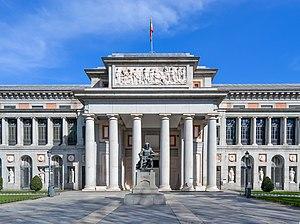
Madrid /ma.dʁid/ est la capitale et la plus grande ville d'Espagne. Située dans la partie centrale du royaume d'Espagne, elle est également la capitale et la ville la plus peuplée de la Communauté de Madrid. En tant que capitale d'État, elle abrite la plupart des institutions politiques du pays, dont la résidence royale, le siège du gouvernement et le Parlement.
La théorie économique des musées est un domaine de l'économie de la culture qui s'intéresse au fonctionnement économique des musées.
Le musée du Prado à Madrid est l'une des plus grandes et des plus importantes pinacothèques du monde. Il présente principalement des peintures européennes du XIVᵉ siècle au début du XIXᵉ siècle, collectionnées par les Habsbourg et les Bourbons.
Retiro est un des vingt-et-un districts de la ville de Madrid. D'une superficie de 537,8 hectares, il accueille 125 978 habitants.